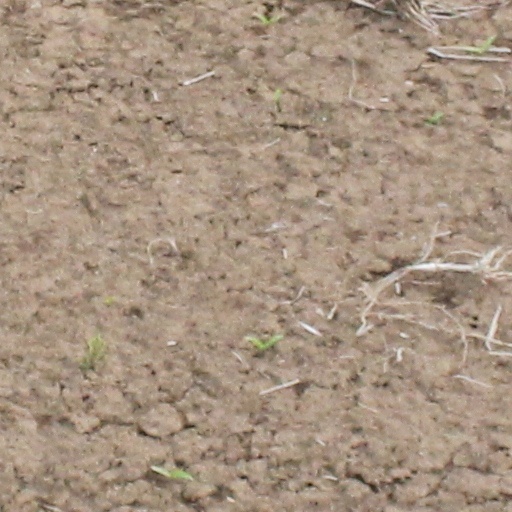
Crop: wheat